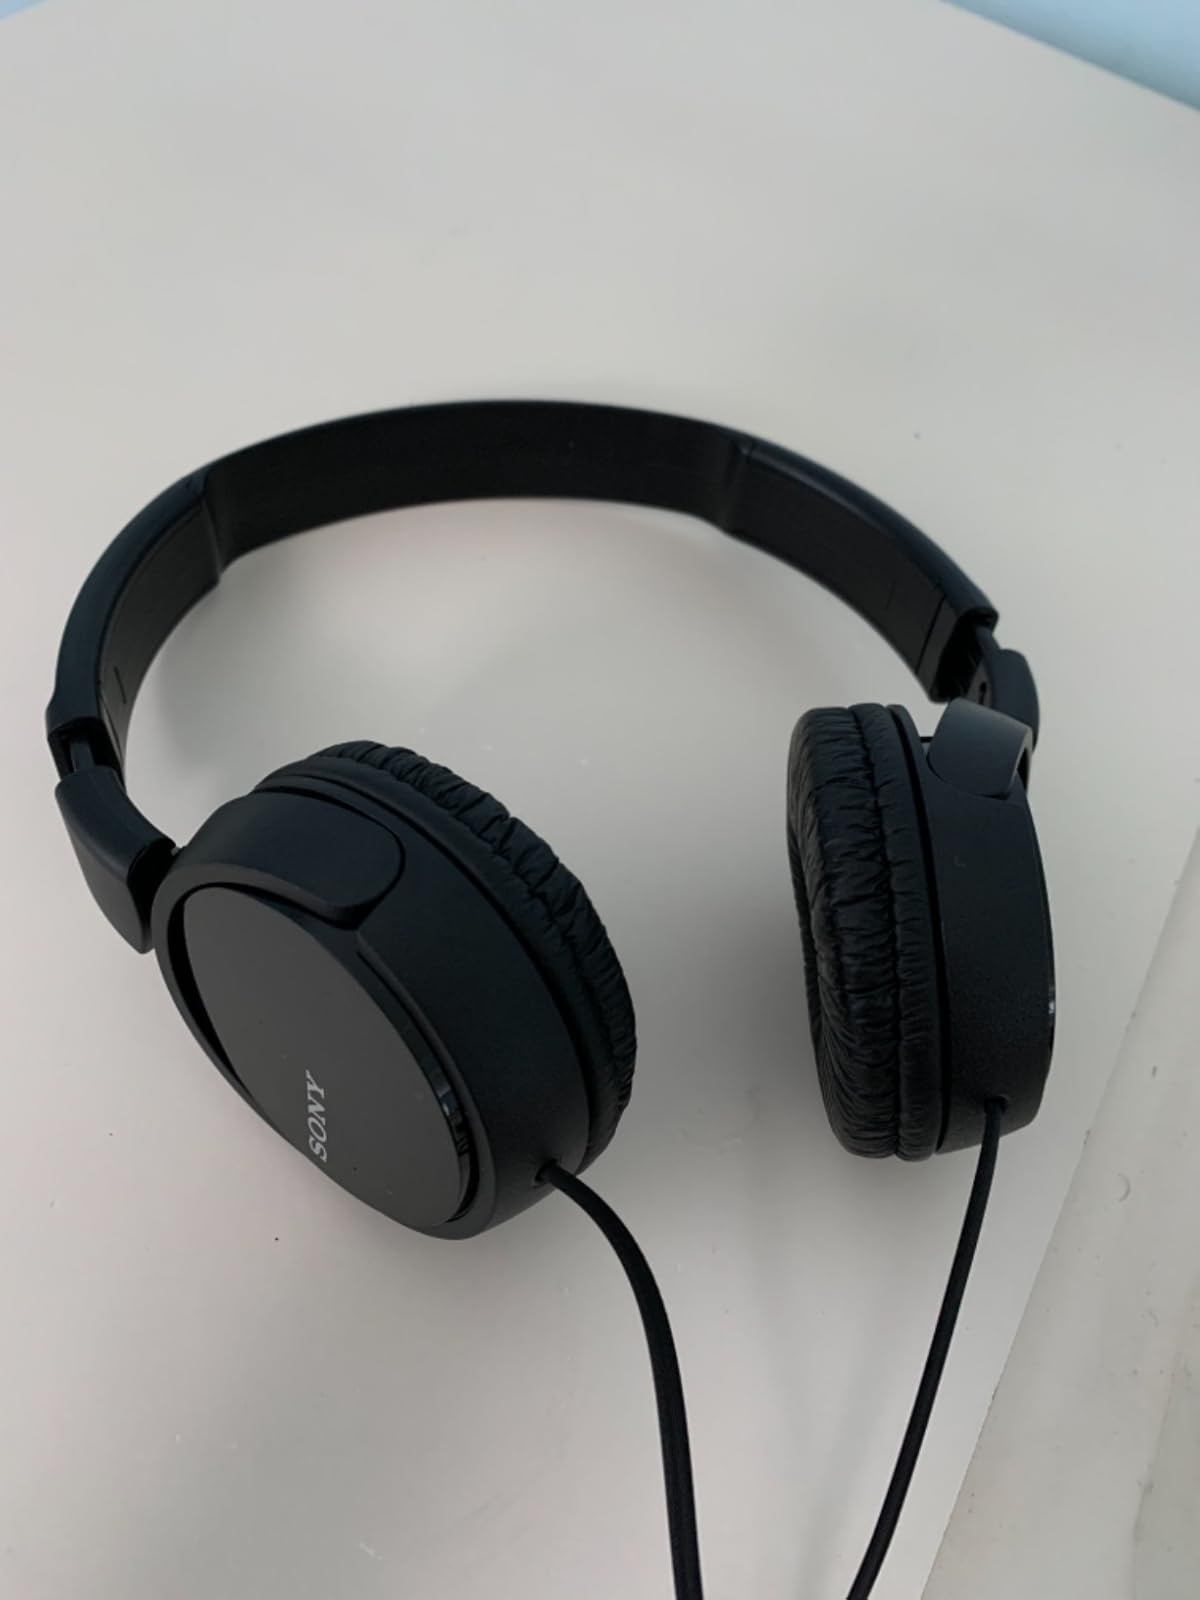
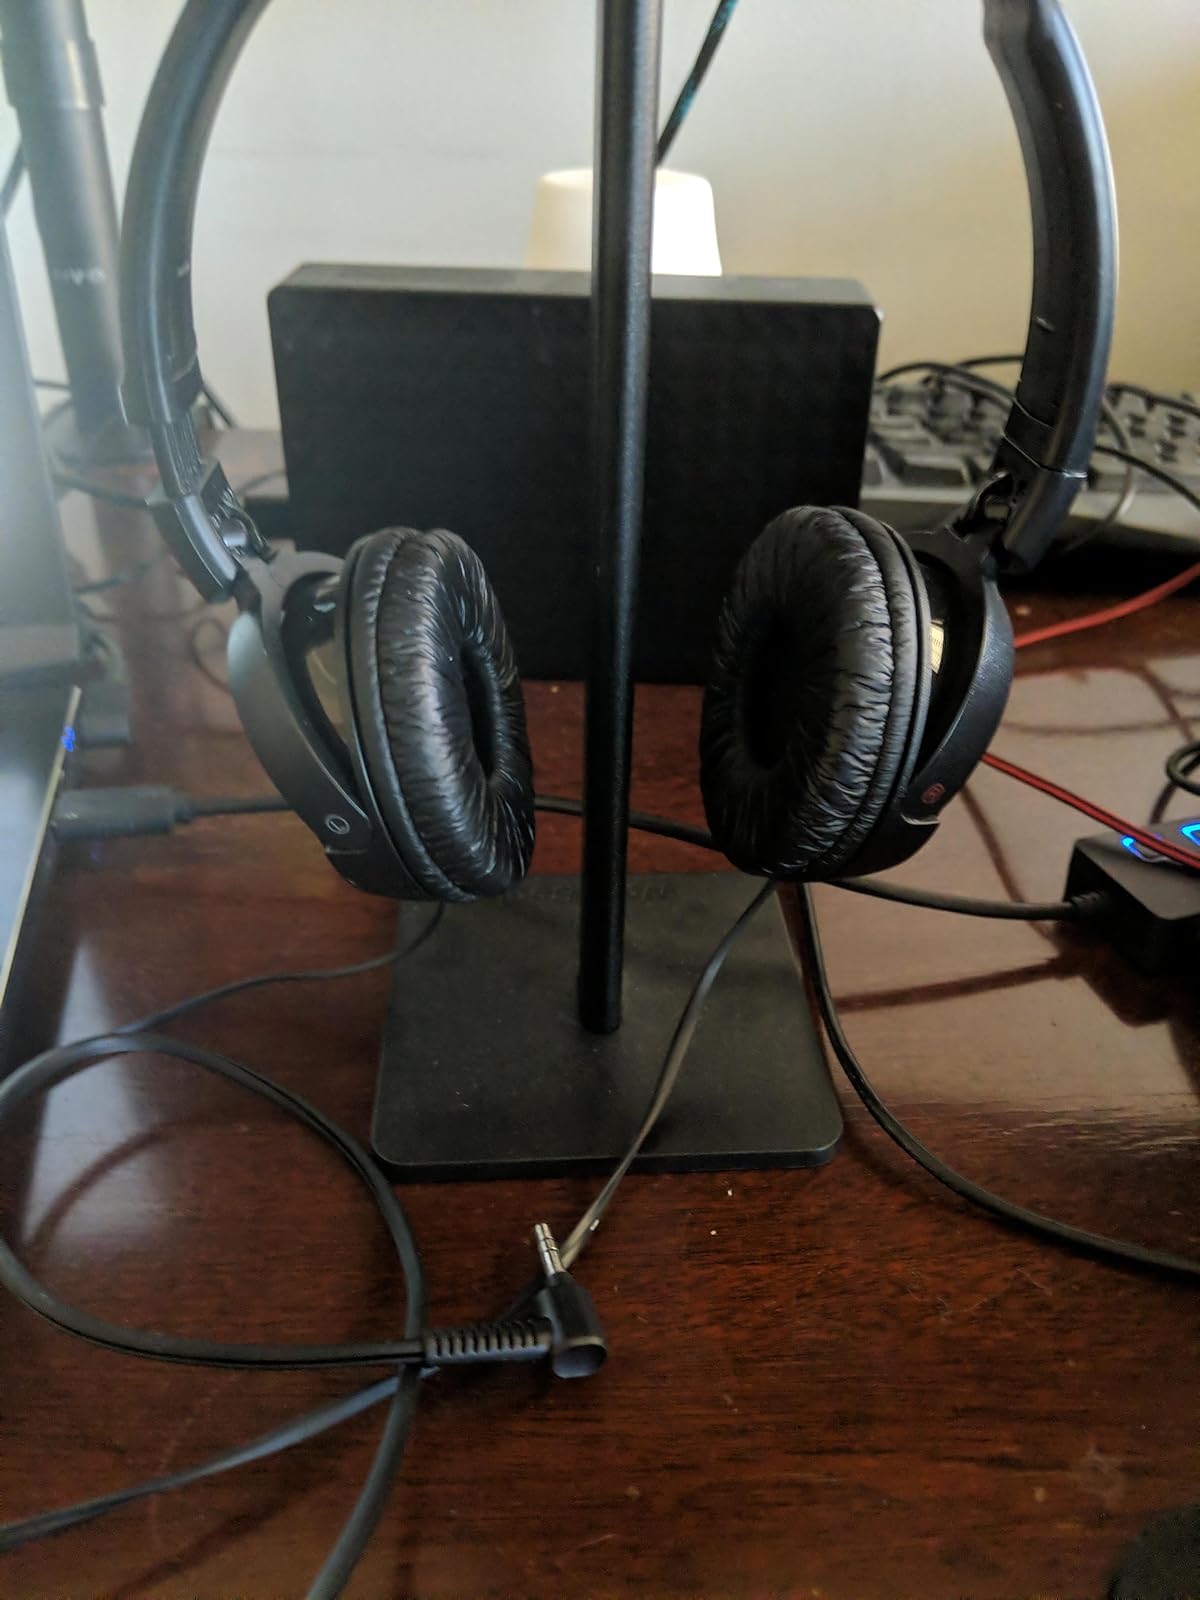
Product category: headphones
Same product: yes